Shared universe

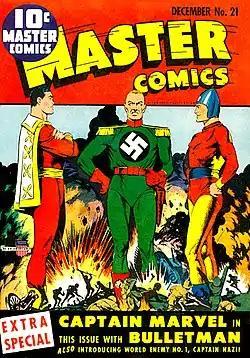
Captain Marvel and Bulletman join forces to battle Captain Nazi, thereby establishing a shared continuity within the Fawcett "universe".

A shared universe or shared world is a fictional universe from a set of creative works where one or more writers (or other artists) independently contribute works that can stand alone but fits into the joint development of the storyline, characters, or world of the overall project. It is common in genres like science fiction. It differs from collaborative writing in which multiple artists are working together on the same work and from crossovers where the works and characters are independent except for a single meeting.